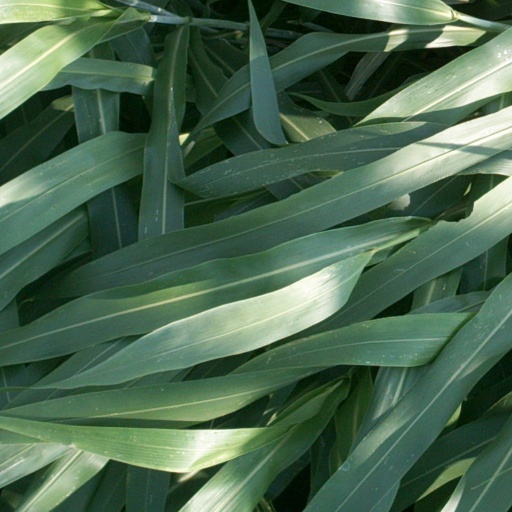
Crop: sorghum